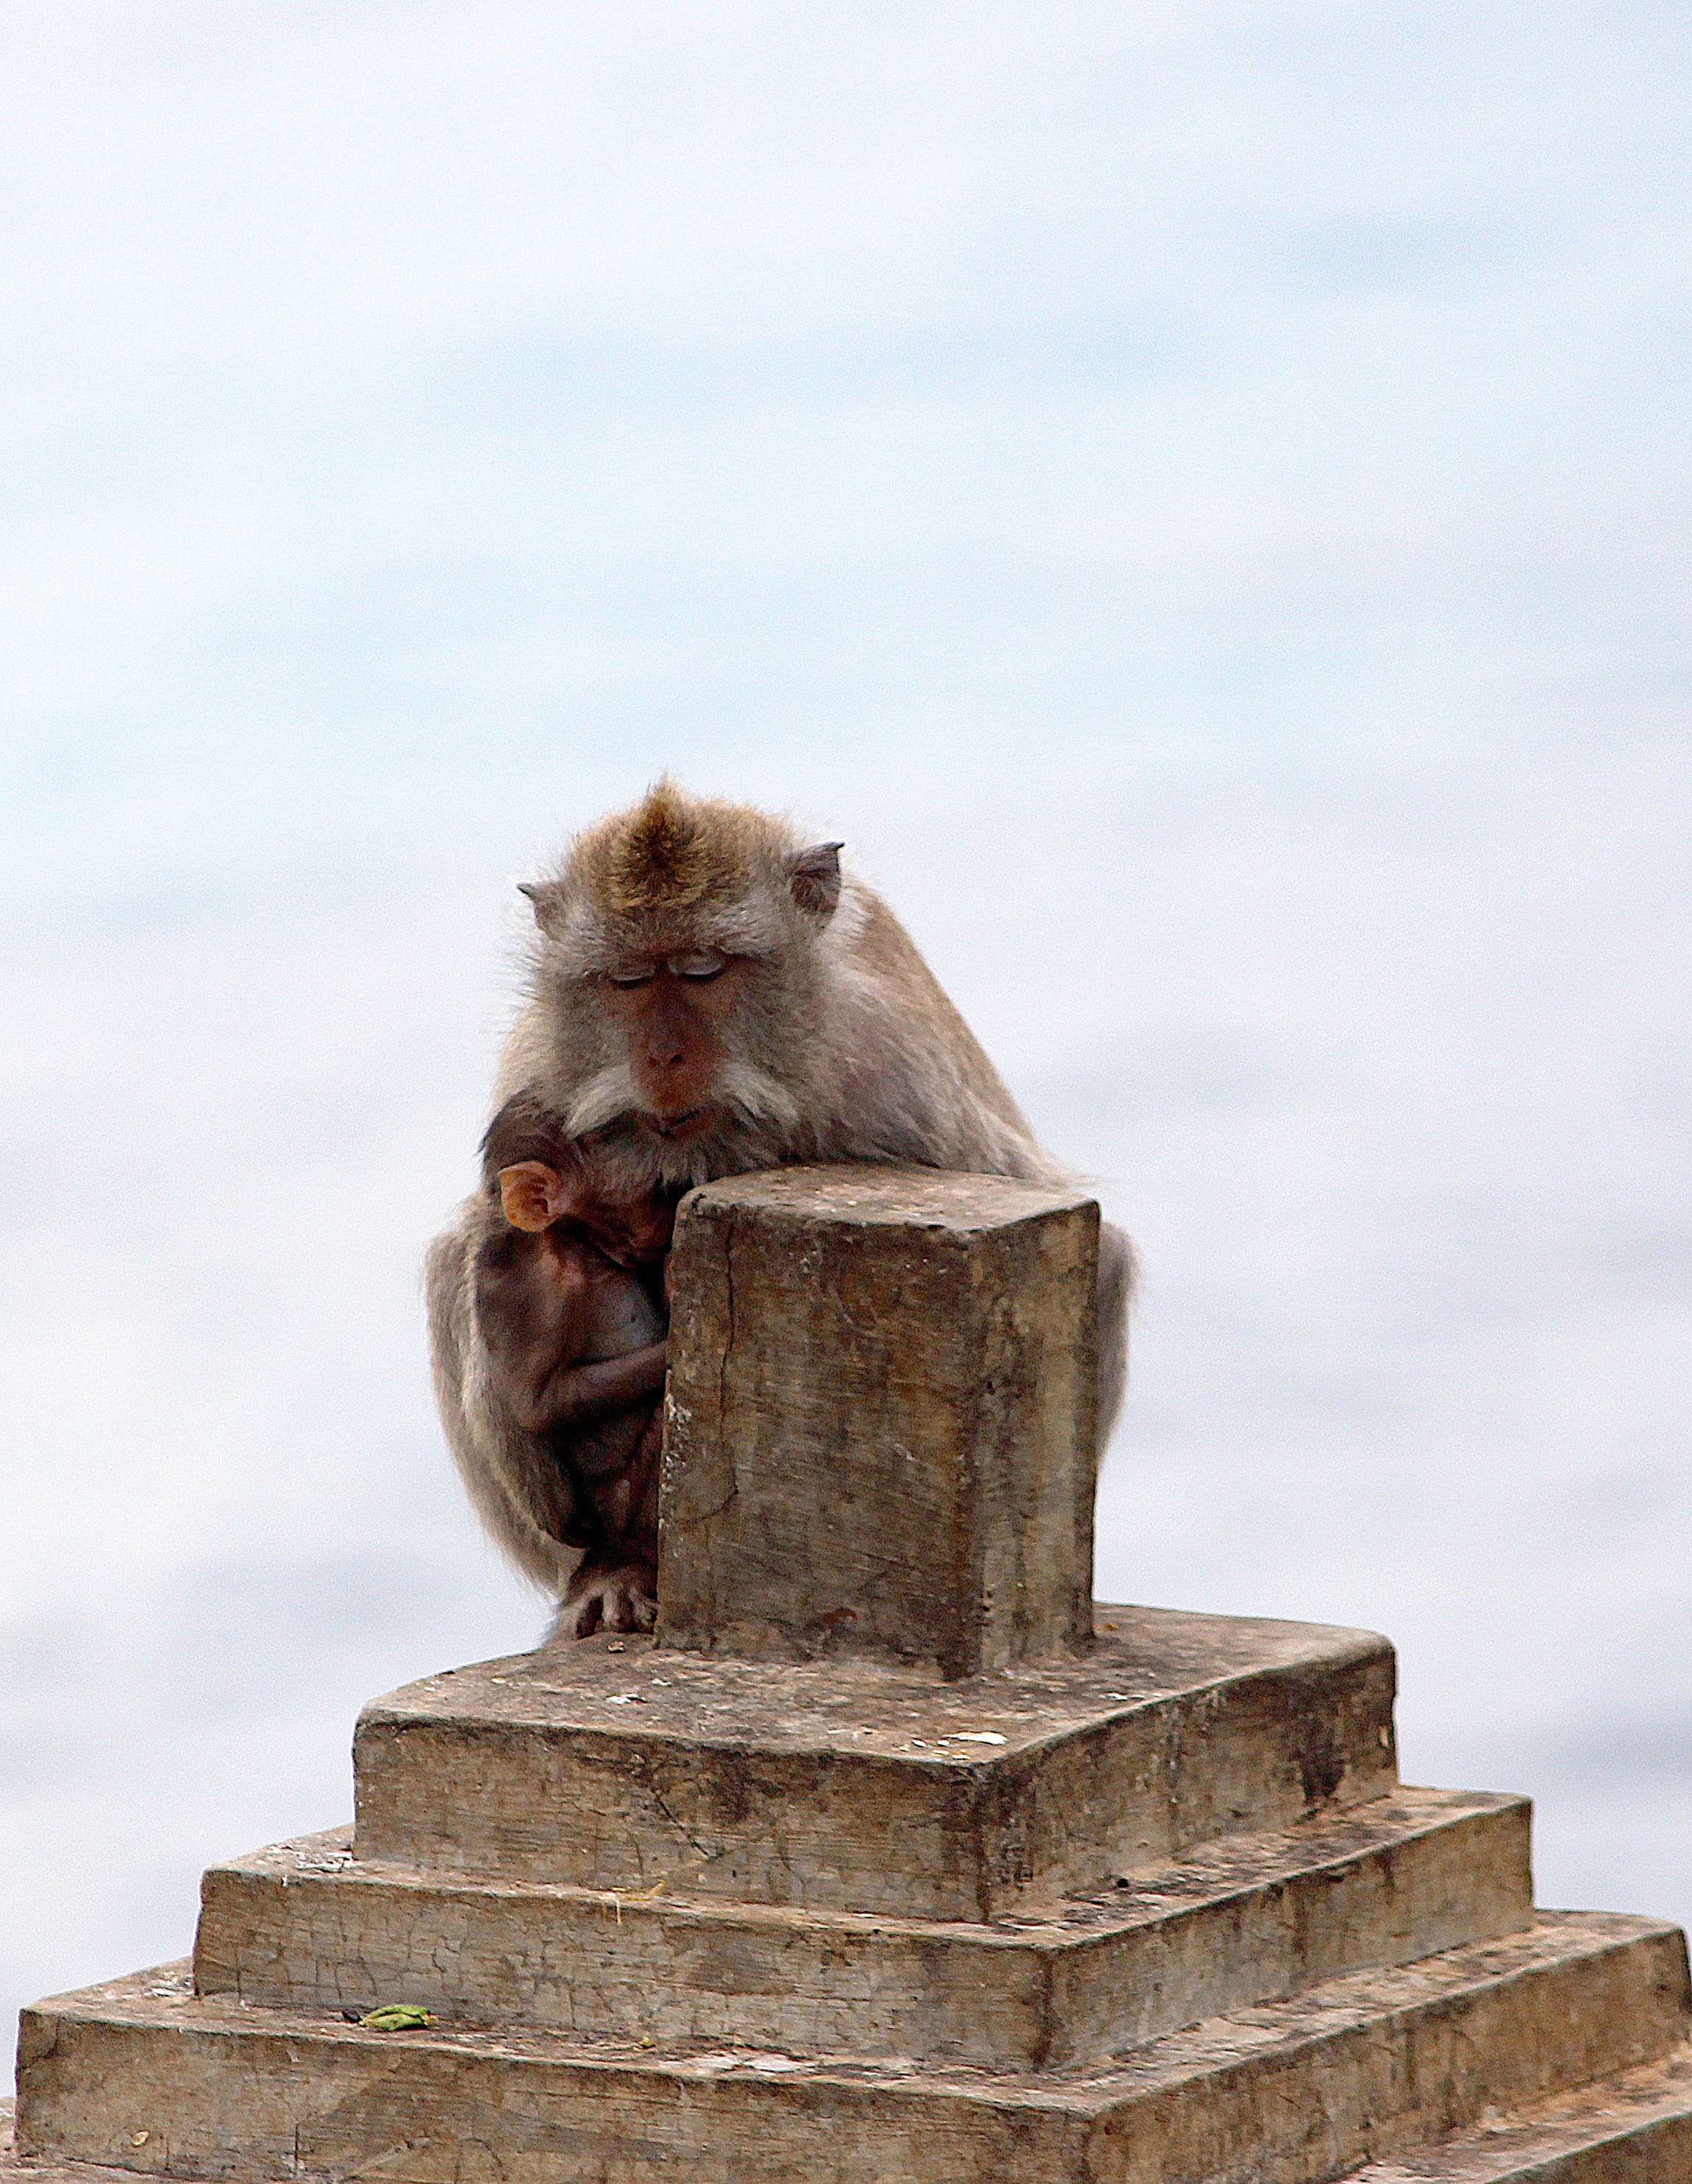
rock, wood, monument, statue, love, peace, silence, baby, sculpture, mother, temple, faith, hope, monkeys, togetherness, ancient history